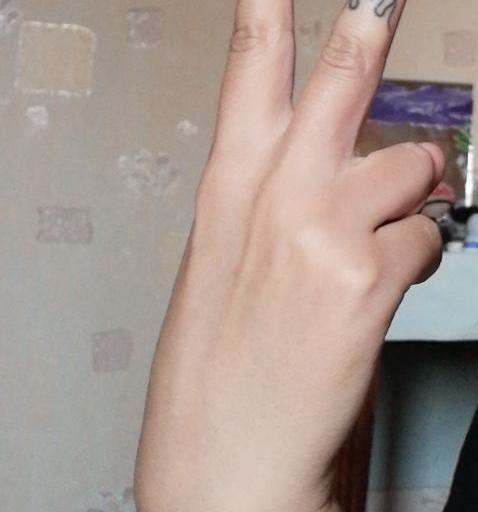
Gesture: peace_inverted